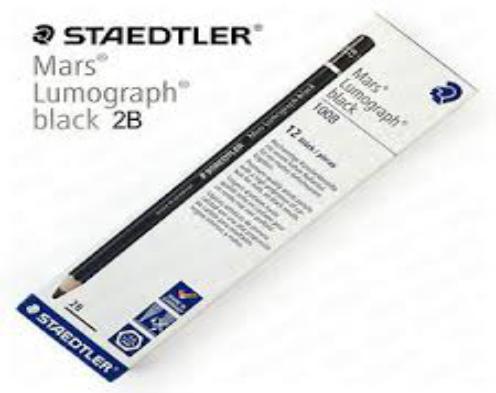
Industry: Necessities